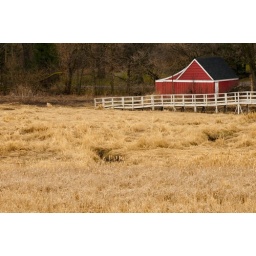
Farm home in the local forest preserve.